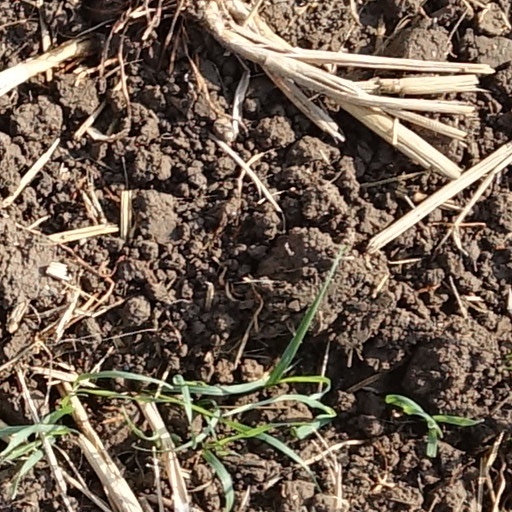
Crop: wheat